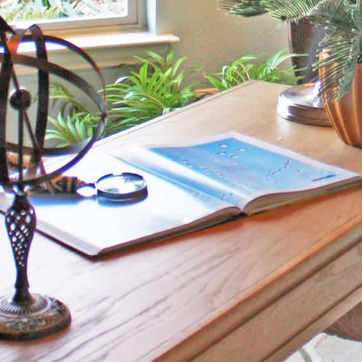
Material: paper